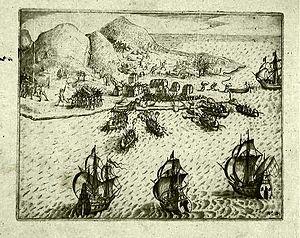
La république d’Indonésie naît le 17 août 1945 avec la proclamation de l’indépendance des Indes néerlandaises par Soekarno et Mohammad Hatta.
1605 est une année commune commençant un samedi.